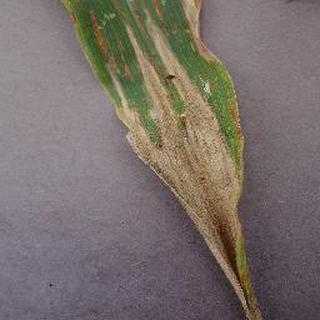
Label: corn_northern_leaf_blight